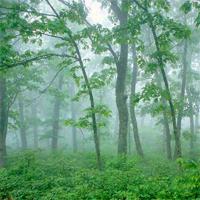
Weather: cloudy or overcast